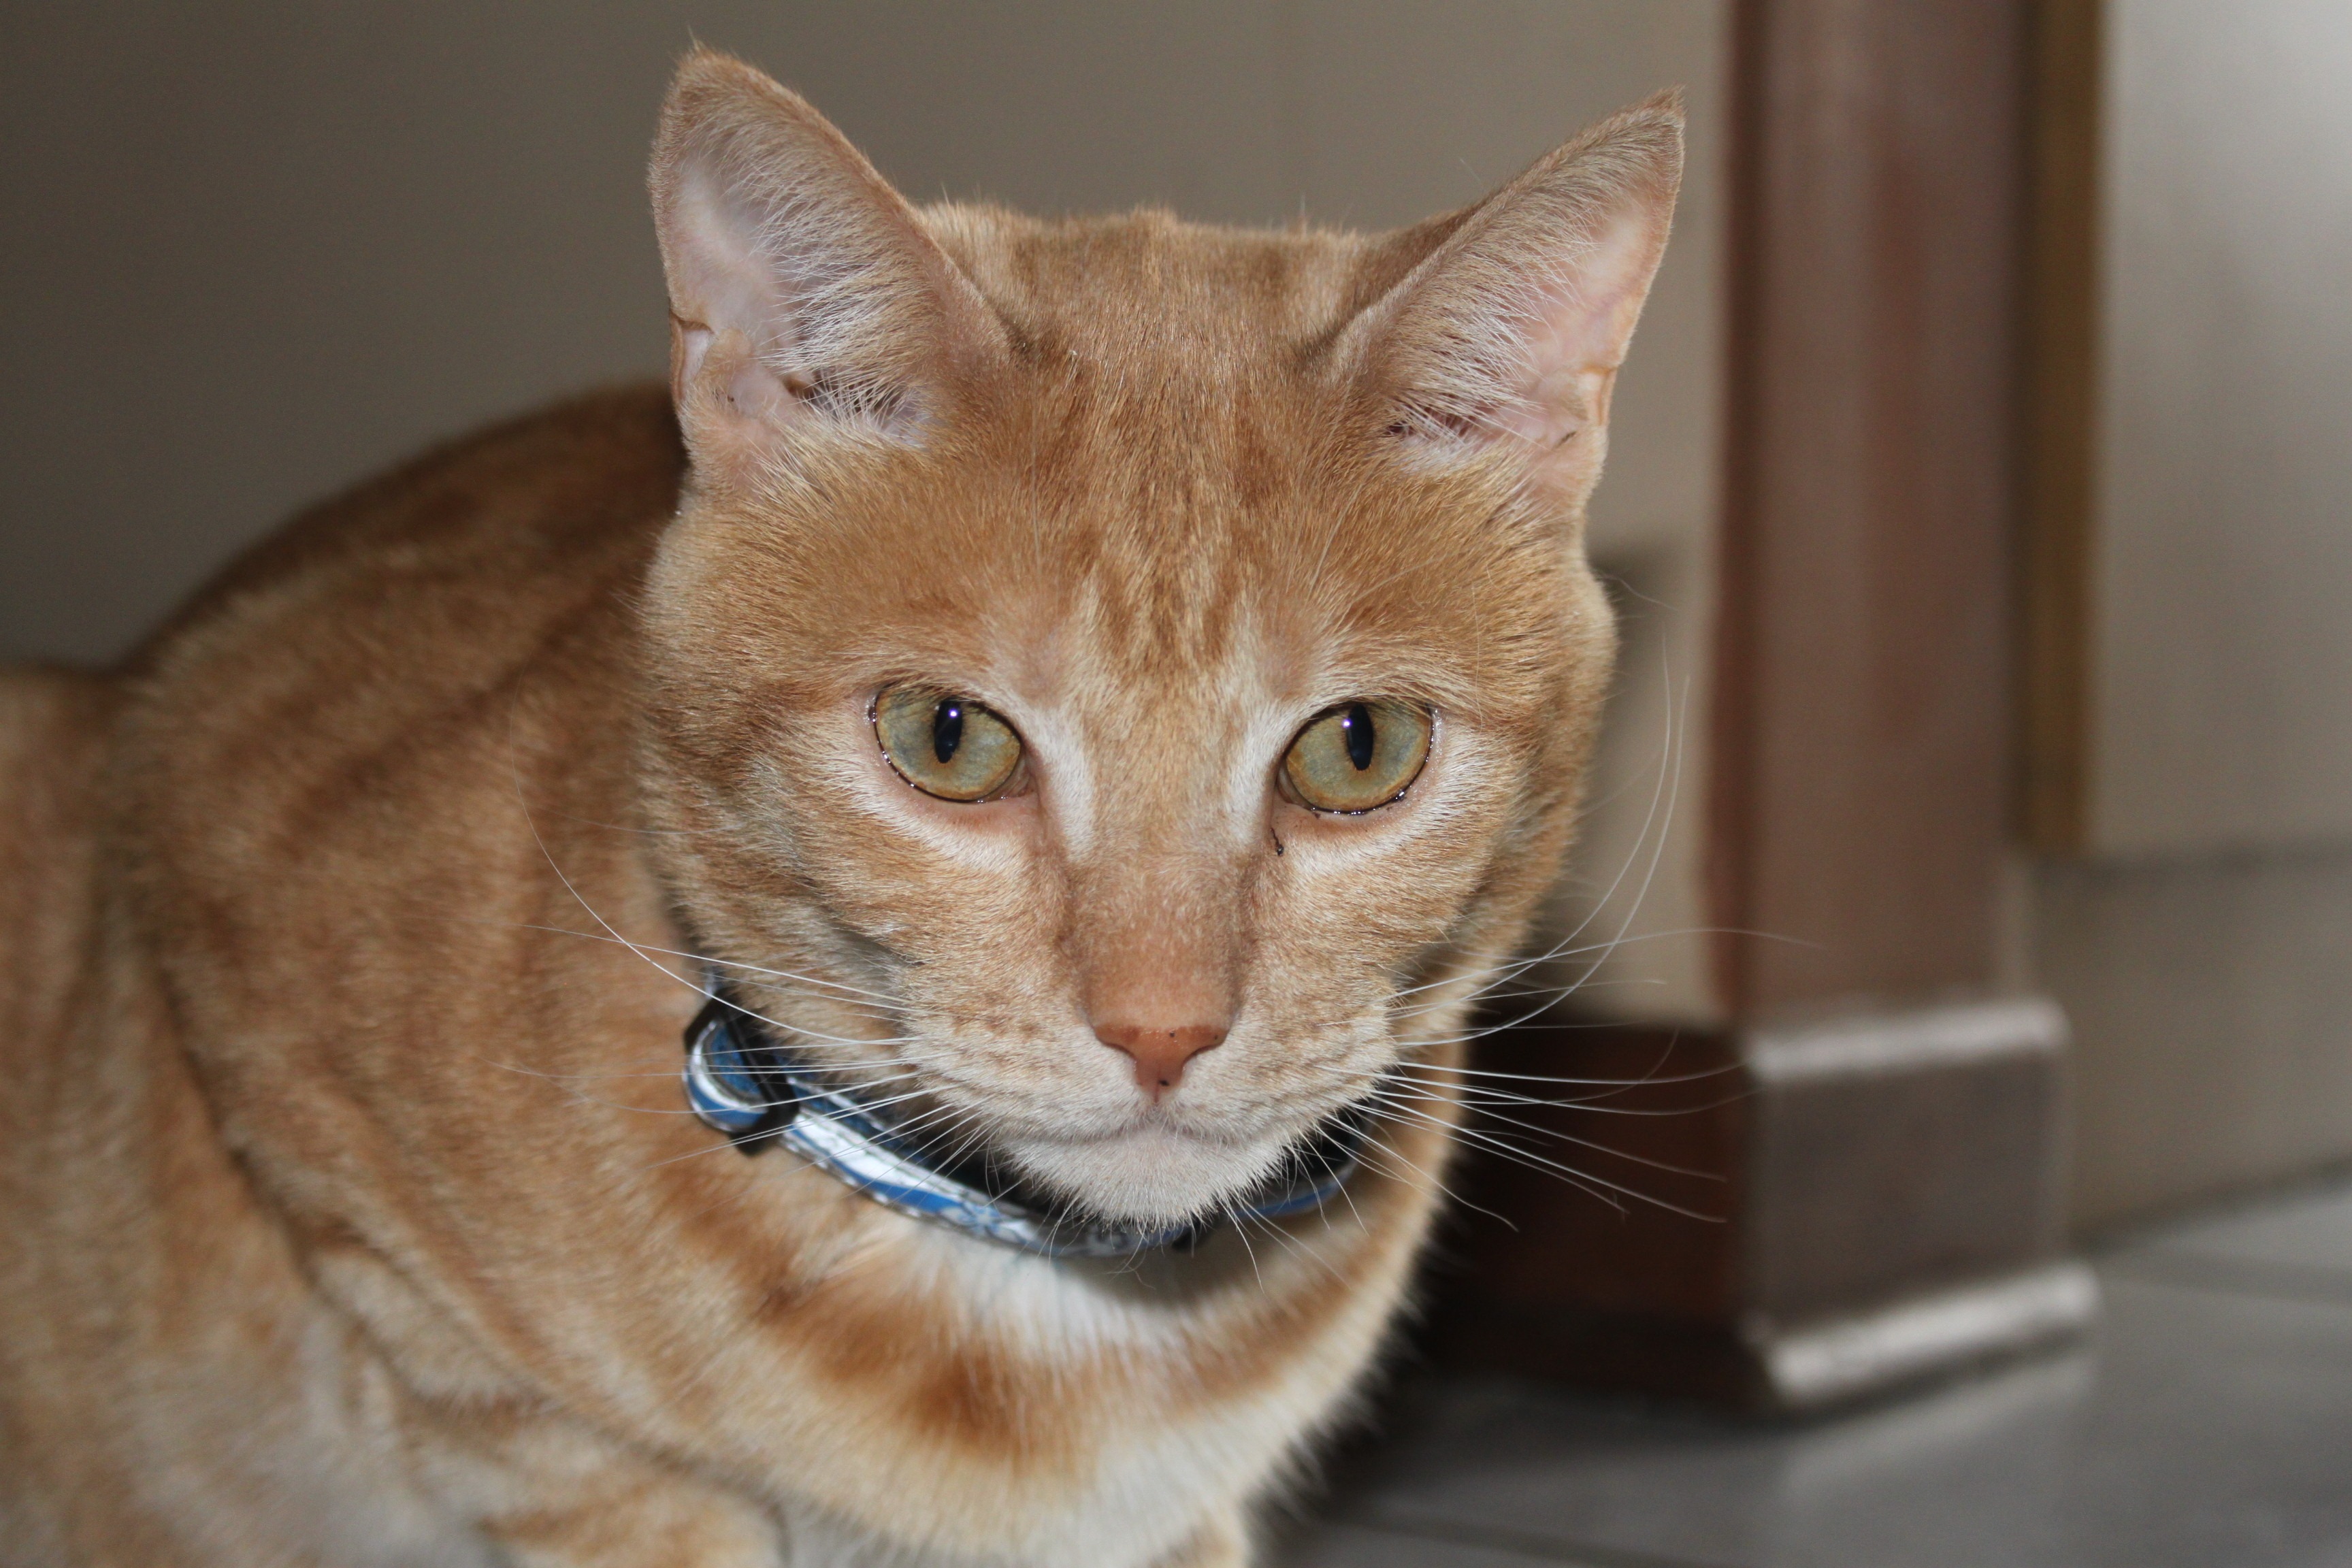
animal, cute, cat, mammal, fauna, face, whiskers, savannah, head, vertebrate, cat face, abyssinian, tabby cat, bengal, european shorthair, small to medium sized cats, cat like mammal, carnivoran, domestic short haired cat, tonkinese, pixie bob, rusty spotted cat, ocicat, toyger, chausie